Phrenology

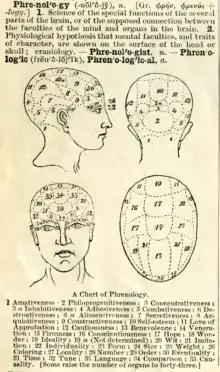
A definition of phrenology with chart from "Webster's Academic Dictionary,"

Phrenology is a pseudoscience that involves the measurement of bumps on the skull to predict mental traits. It is based on the concept that the brain is the organ of the mind, and that certain brain areas have localized, specific functions or modules. It was said that the brain was composed of different muscles, so those that were used more often were bigger, resulting in the different skull shapes. This provided reasoning for the common presence of bumps on the skull in different locations. The brain "muscles" not being used as frequently remained small and were therefore not present on the exterior of the skull. Although both of those ideas have a basis in reality, phrenology generalizes beyond empirical knowledge in a way that departs from science. The central phrenological notion that measuring the contour of the skull can predict personality traits is discredited by empirical research. Developed by German physician Franz Joseph Gall in 1796, the discipline was influential in the 19th century, especially from about 1810 until 1840. The principal British centre for phrenology was Edinburgh, where the Edinburgh Phrenological Society was established in 1820.